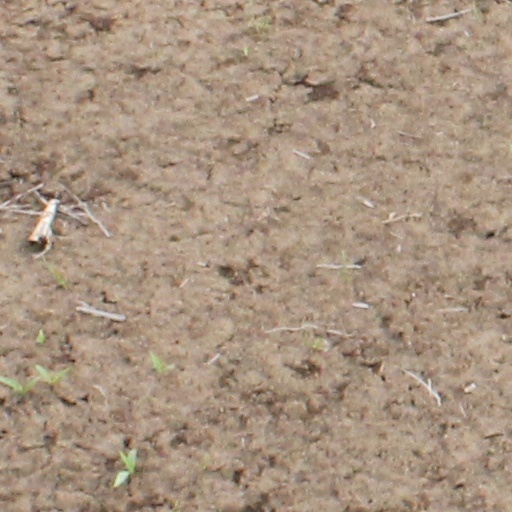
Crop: wheat